The Skatalites

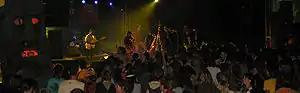
The Skatalites at Njoki Summer FestivalAjdovščina, Slovenia, 2007

The Skatalites are a ska band from Jamaica. They played initially between 1963 and 1965, and recorded many of their best known songs in the period, including "Guns of Navarone." They also played on records by Prince Buster and backed many other Jamaican artists who recorded during that period, including Bob Marley & The Wailers, on their first single "Simmer Down." They reformed in 1983 and have played together ever since.